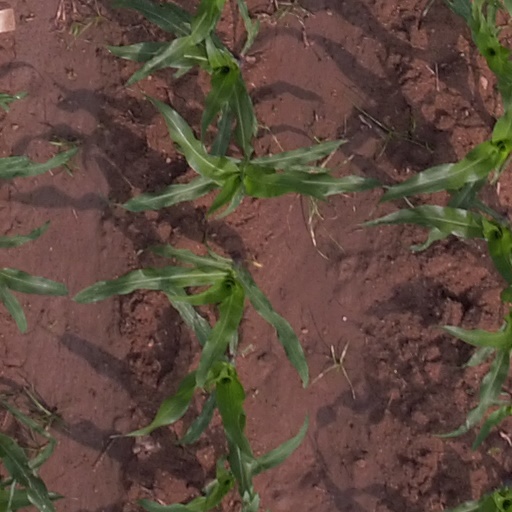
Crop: maize; corn